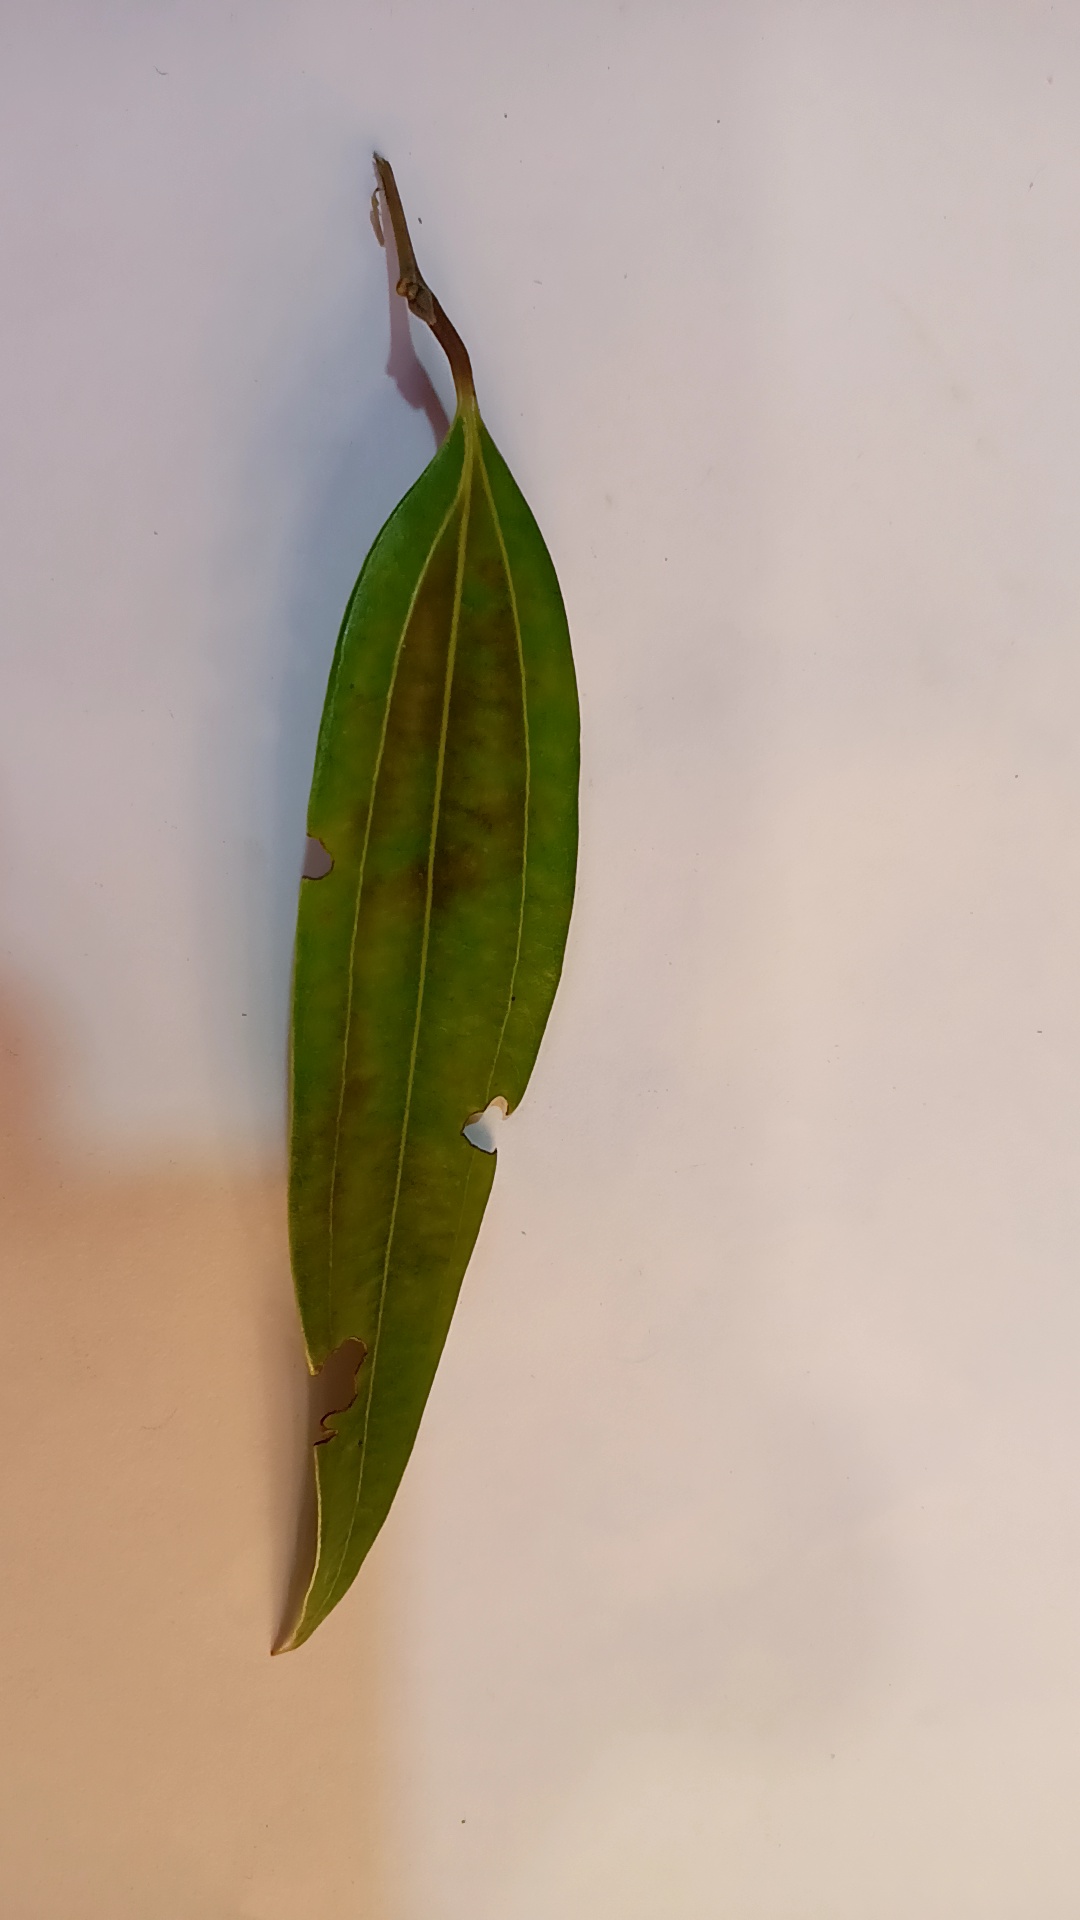
Label: Disease